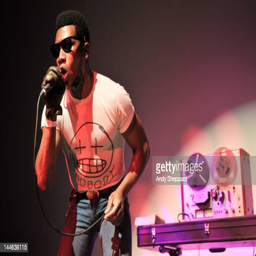
rhythm and blues artist performs on stage